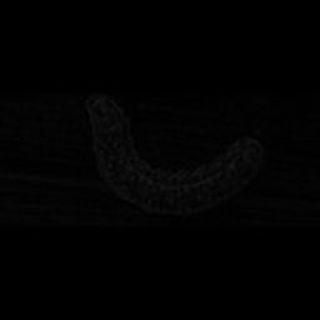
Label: cotton_army_worm